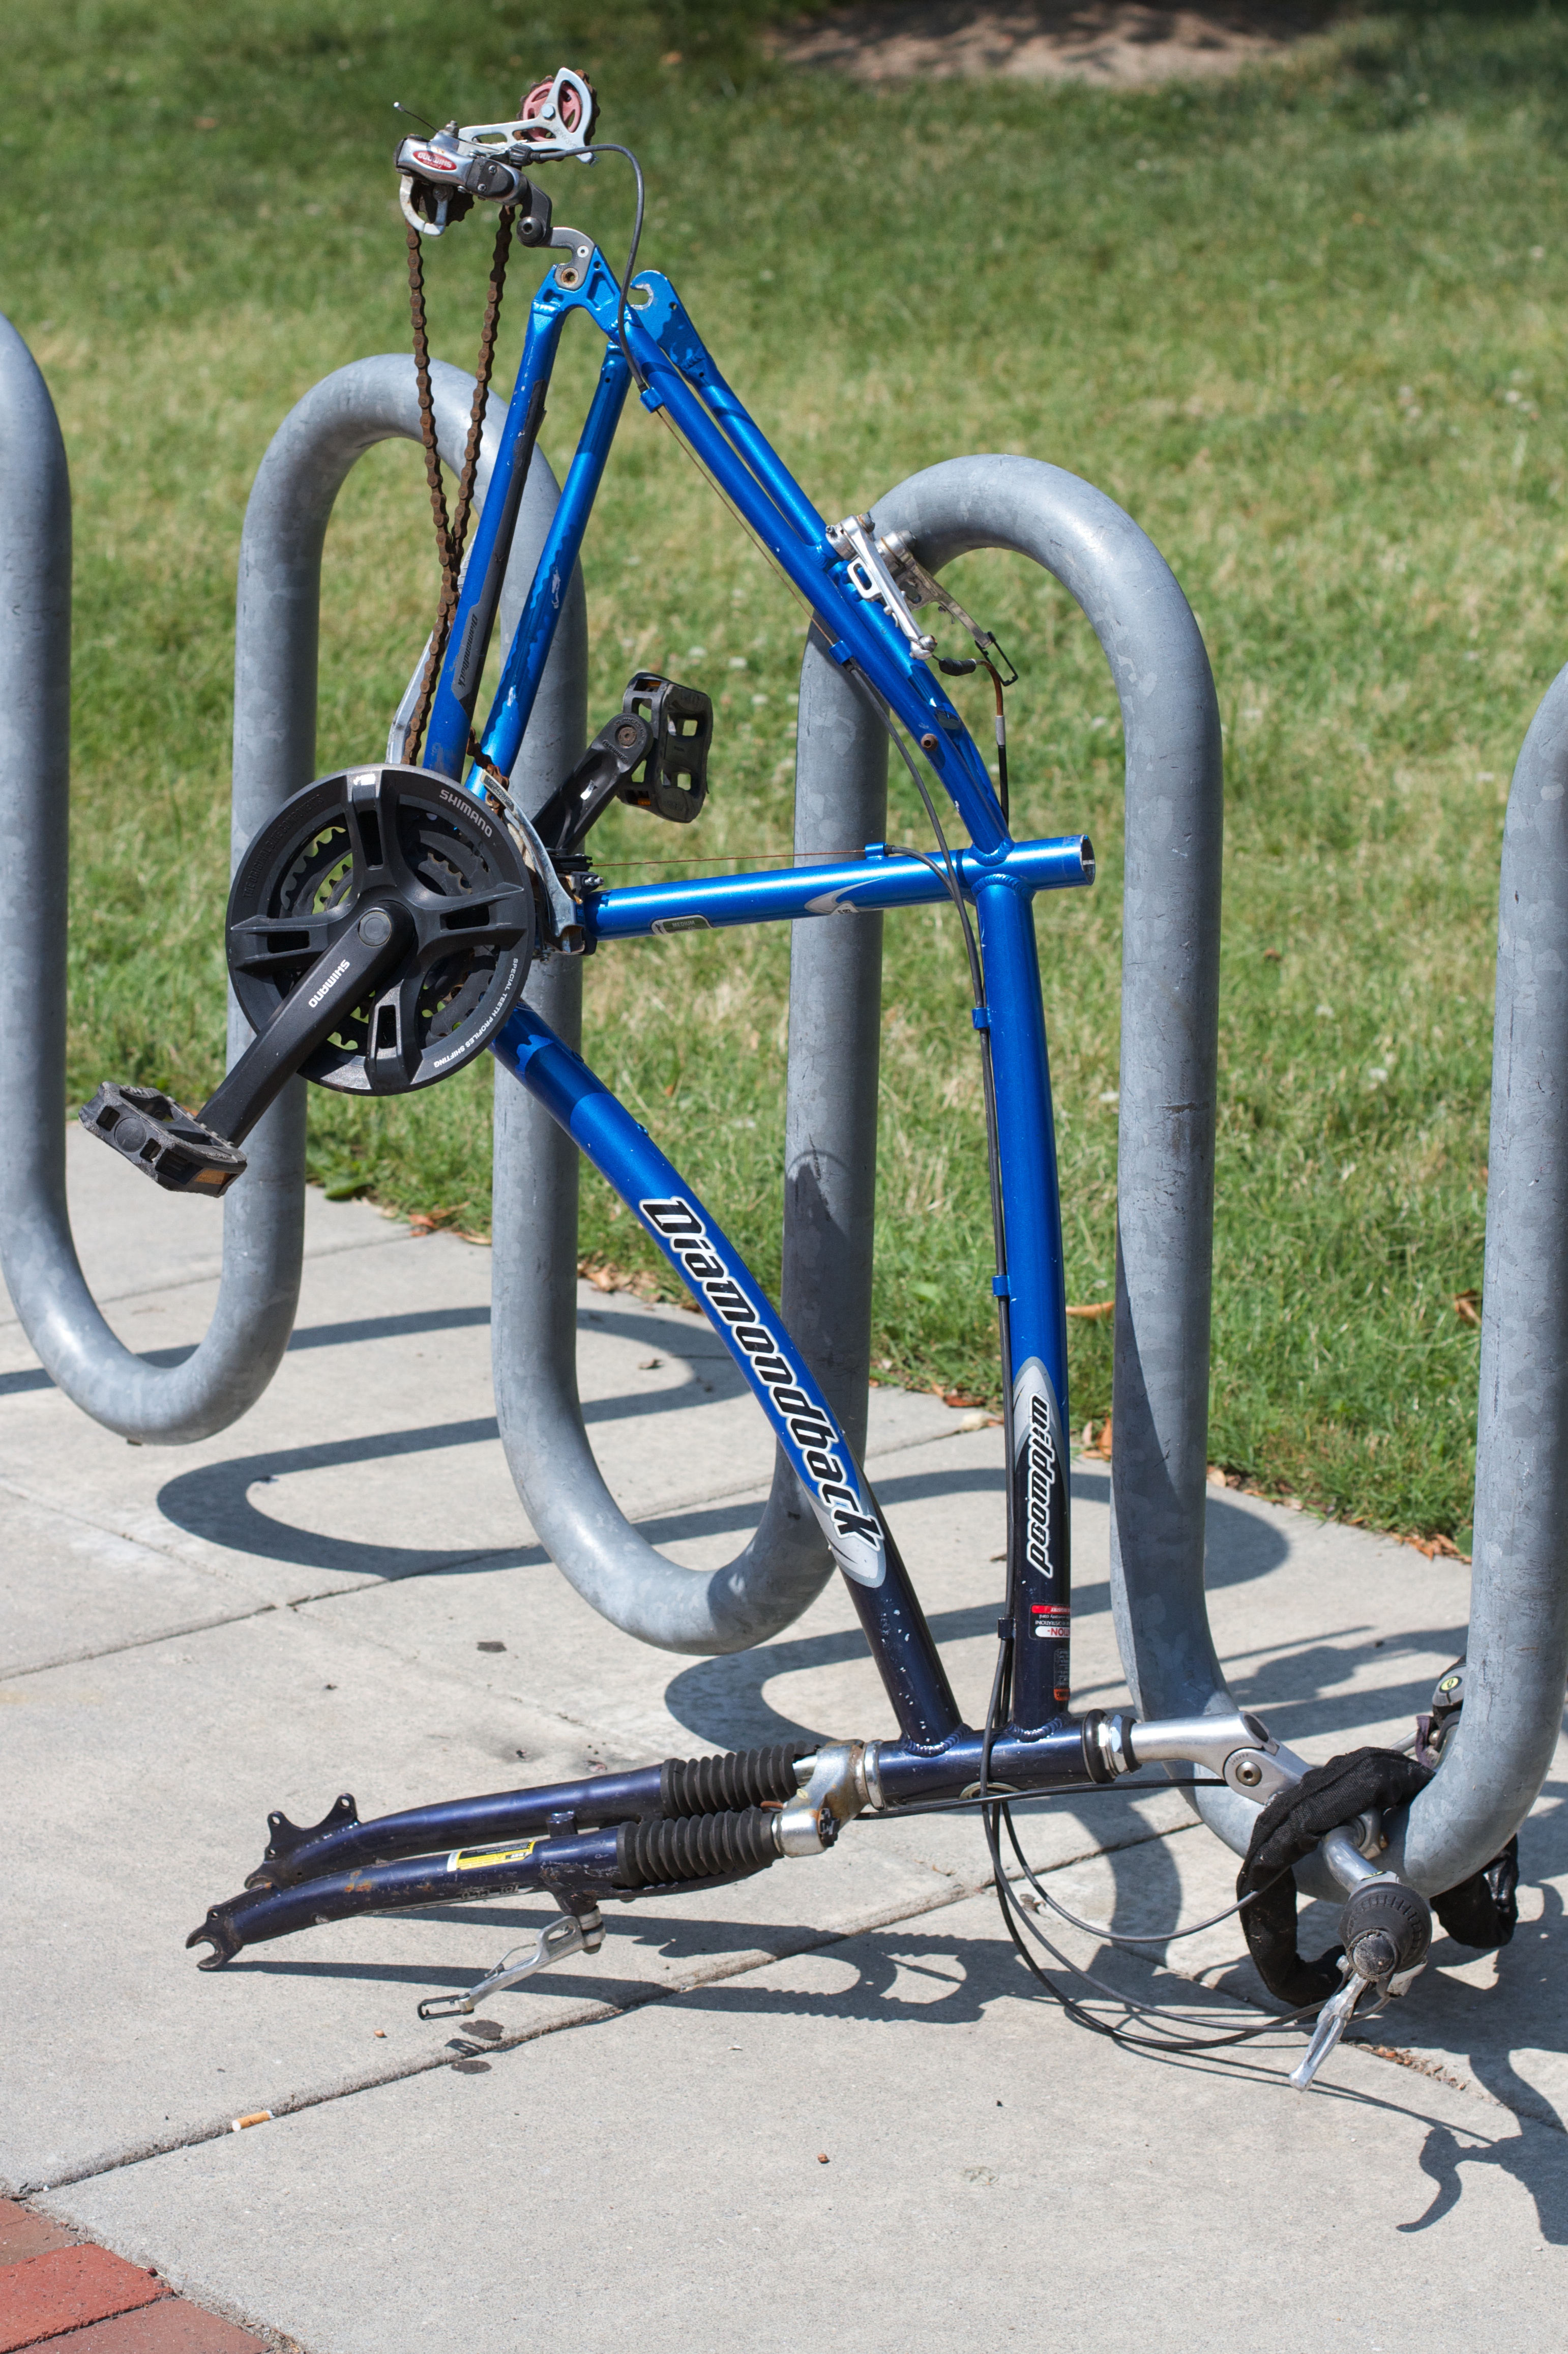
wheel, bicycle, vehicle, sports equipment, mountain bike, cycling, freeride, bicycle frame, land vehicle, cycle sport, cyclo cross bicycle, cyclo cross, bicycle motocross, bmx bike, freestyle bmx, road bicycle, endurance sports, racing bicycle